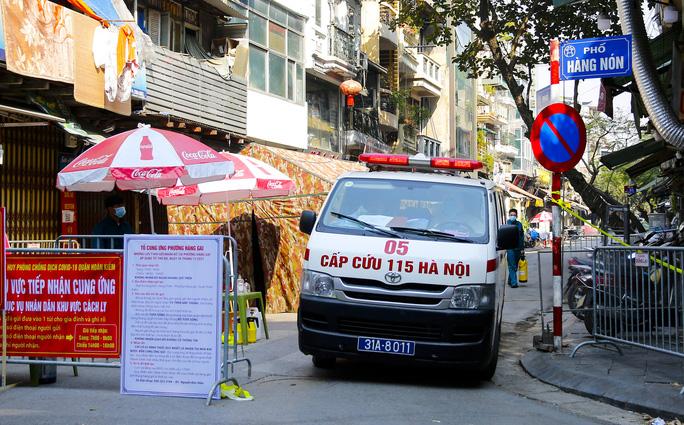
chiếc biển số của xe cấp cứu hình chữ nhật với nền xanh dương và chữ trắng